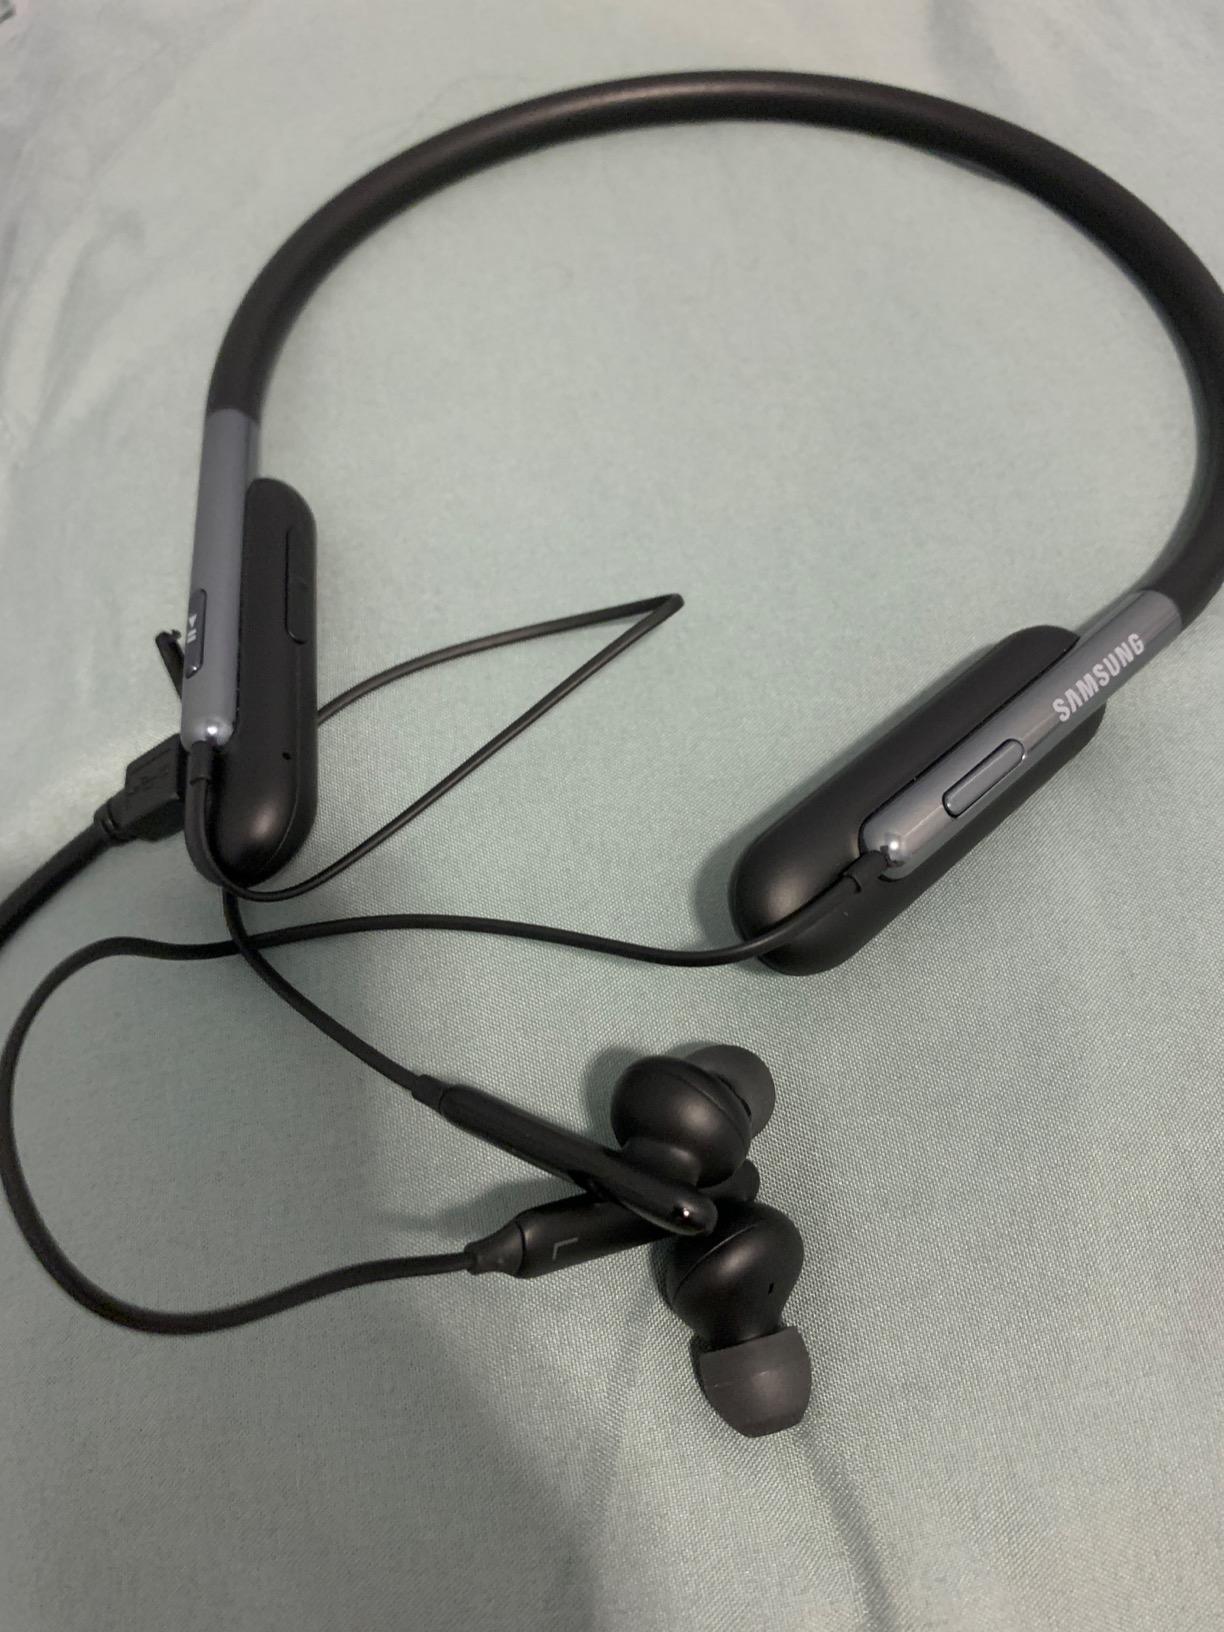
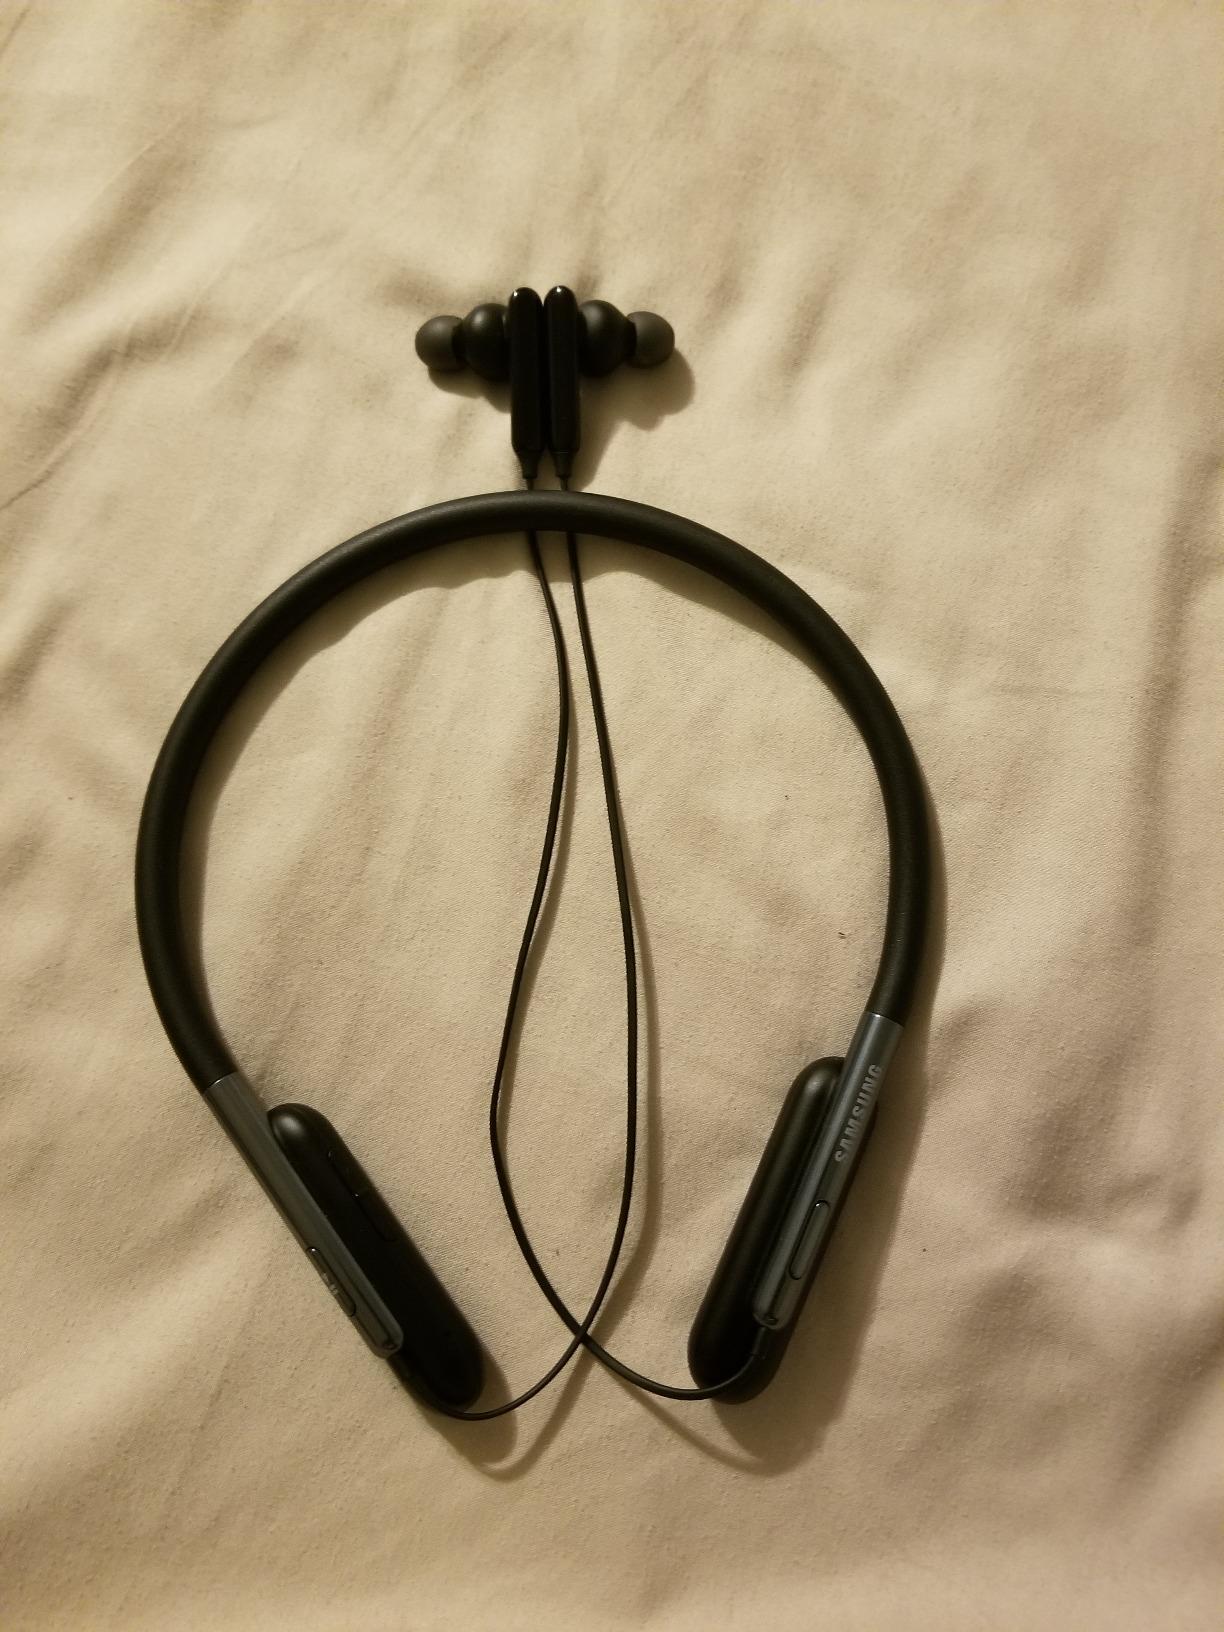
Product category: headphones
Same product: yes